Hydrogen isotope biogeochemistry

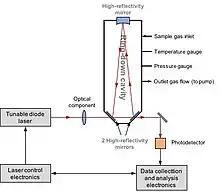
Schematic of cavity ring-down spectroscopy with three high-reflectivity mirrors (>99.995%). The laser is switched on and off rapidly and the light intensity is measured as it decays over time.

Laser spectroscopy (or cavity ring-down spectroscopy, CRDS) is able to directly measure H/H, O/O and O/O isotopic composition in water or methane. The use of laser spectroscopy on hydrogen isotopes was first reported by Bergamaschi et al. in 1994. They directly measured CHD/CH in atmospheric methane using a lead salt tunable diode laser spectroscopy. The development of CRDS was first reported by O'Keefe et al. in 1988. In 1999, Kerstel et al. successfully applied this technique to determine HIC in water. The system consists of a laser and a cavity equipped with high finesse reflectivity mirrors. Laser light is injected into the cavity, where the resonance takes place due to the constructive interference. The laser then is turned off. The decay of light intensity is measured. In the presence of a water sample, the photo-absorption by water isotopologues follows the kinetic law. The optical spectrum is obtained by recording ring-down time of the HO spectral features of interest at certain laser wavelength. The concentration of each isotopologue is proportional to the area under each measured isotopologue spectral feature.